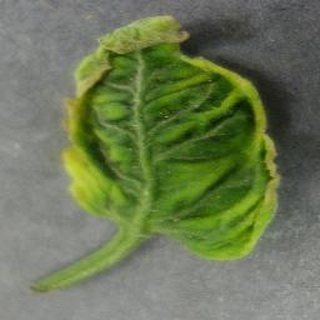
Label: tomato_yellow_leaf_curl_virus